Pip Edwards

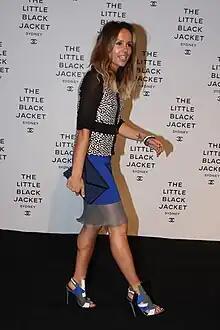
Edwards in 2012

Edwards is the mother to one son who was born in 2006 with ex-husband, Ksubi fashion designer Dan Single.